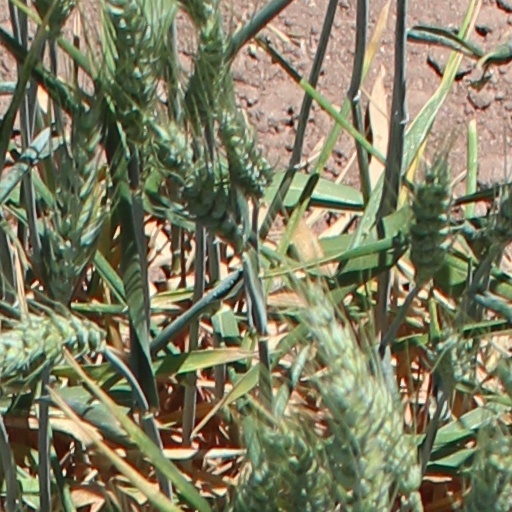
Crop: wheat